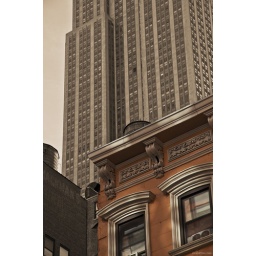
I love the cornice detail on this lone yellow townhouse. The Empire State building lurks in the distance.